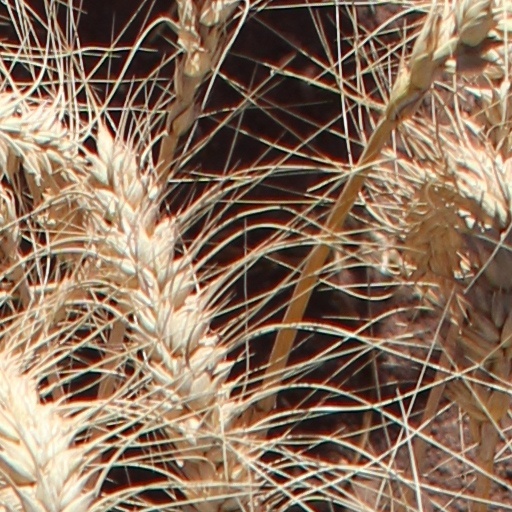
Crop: wheat